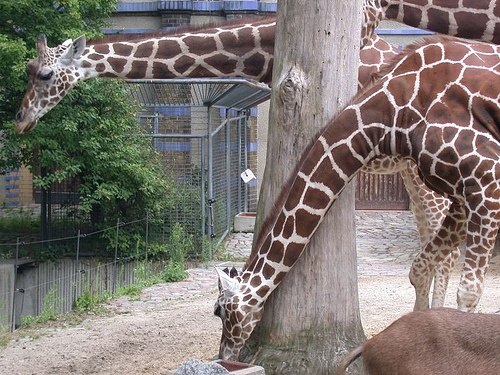
these giraffes are eating in their pen together
Two giraffes who are standing near a tree.
Two giraffes look for food in an enclosed area.
a couple of giraffes are standing by a tree
Pair of giraffes in zoo enclosure feeding near tree.